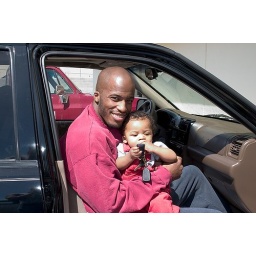
In the car after NHB practive. Everyone decked out in the read with matching shoes on (well not H.X).